Marcionism

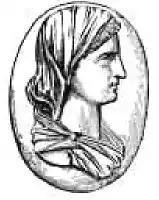
Marcion of Sinope

Marcion's Apostolikon did not include the Pastoral epistles or the Epistle to the Hebrews. According to the Muratorian canon, it included a Marcionite pseudo-Paul's epistle to the Alexandrians and an epistle to the Laodiceans. The contents of this Marcionite Epistle to the Laodiceans are unknown. Some scholars equate it with the Epistle to the Ephesians, because the latter originally did not contain the words 'in Ephesus', and because it is the only non-pastoral Pauline epistle missing from the Marcionite canon, suggesting Laodiceans was simply Ephesians under another name. The Epistle to the Alexandrians is not known from any other source; Marcion himself appears to have never mentioned it.